Married Life (2007 film)

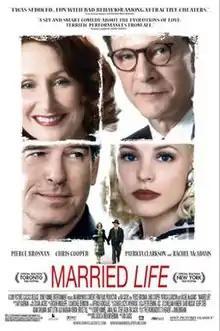
Original theatrical poster

Married Life is a 2007 American period drama film directed by Ira Sachs. The screenplay by Sachs and Oren Moverman is based on the 1953 novel "Five Roundabouts to Heaven" by John Bingham. Cast members include Patricia Clarkson, Chris Cooper, Rachel McAdams and Pierce Brosnan. The novel was also the basis for the December 20, 1962 episode of "The Alfred Hitchcock Hour" entitled "The Tender Poisoner".